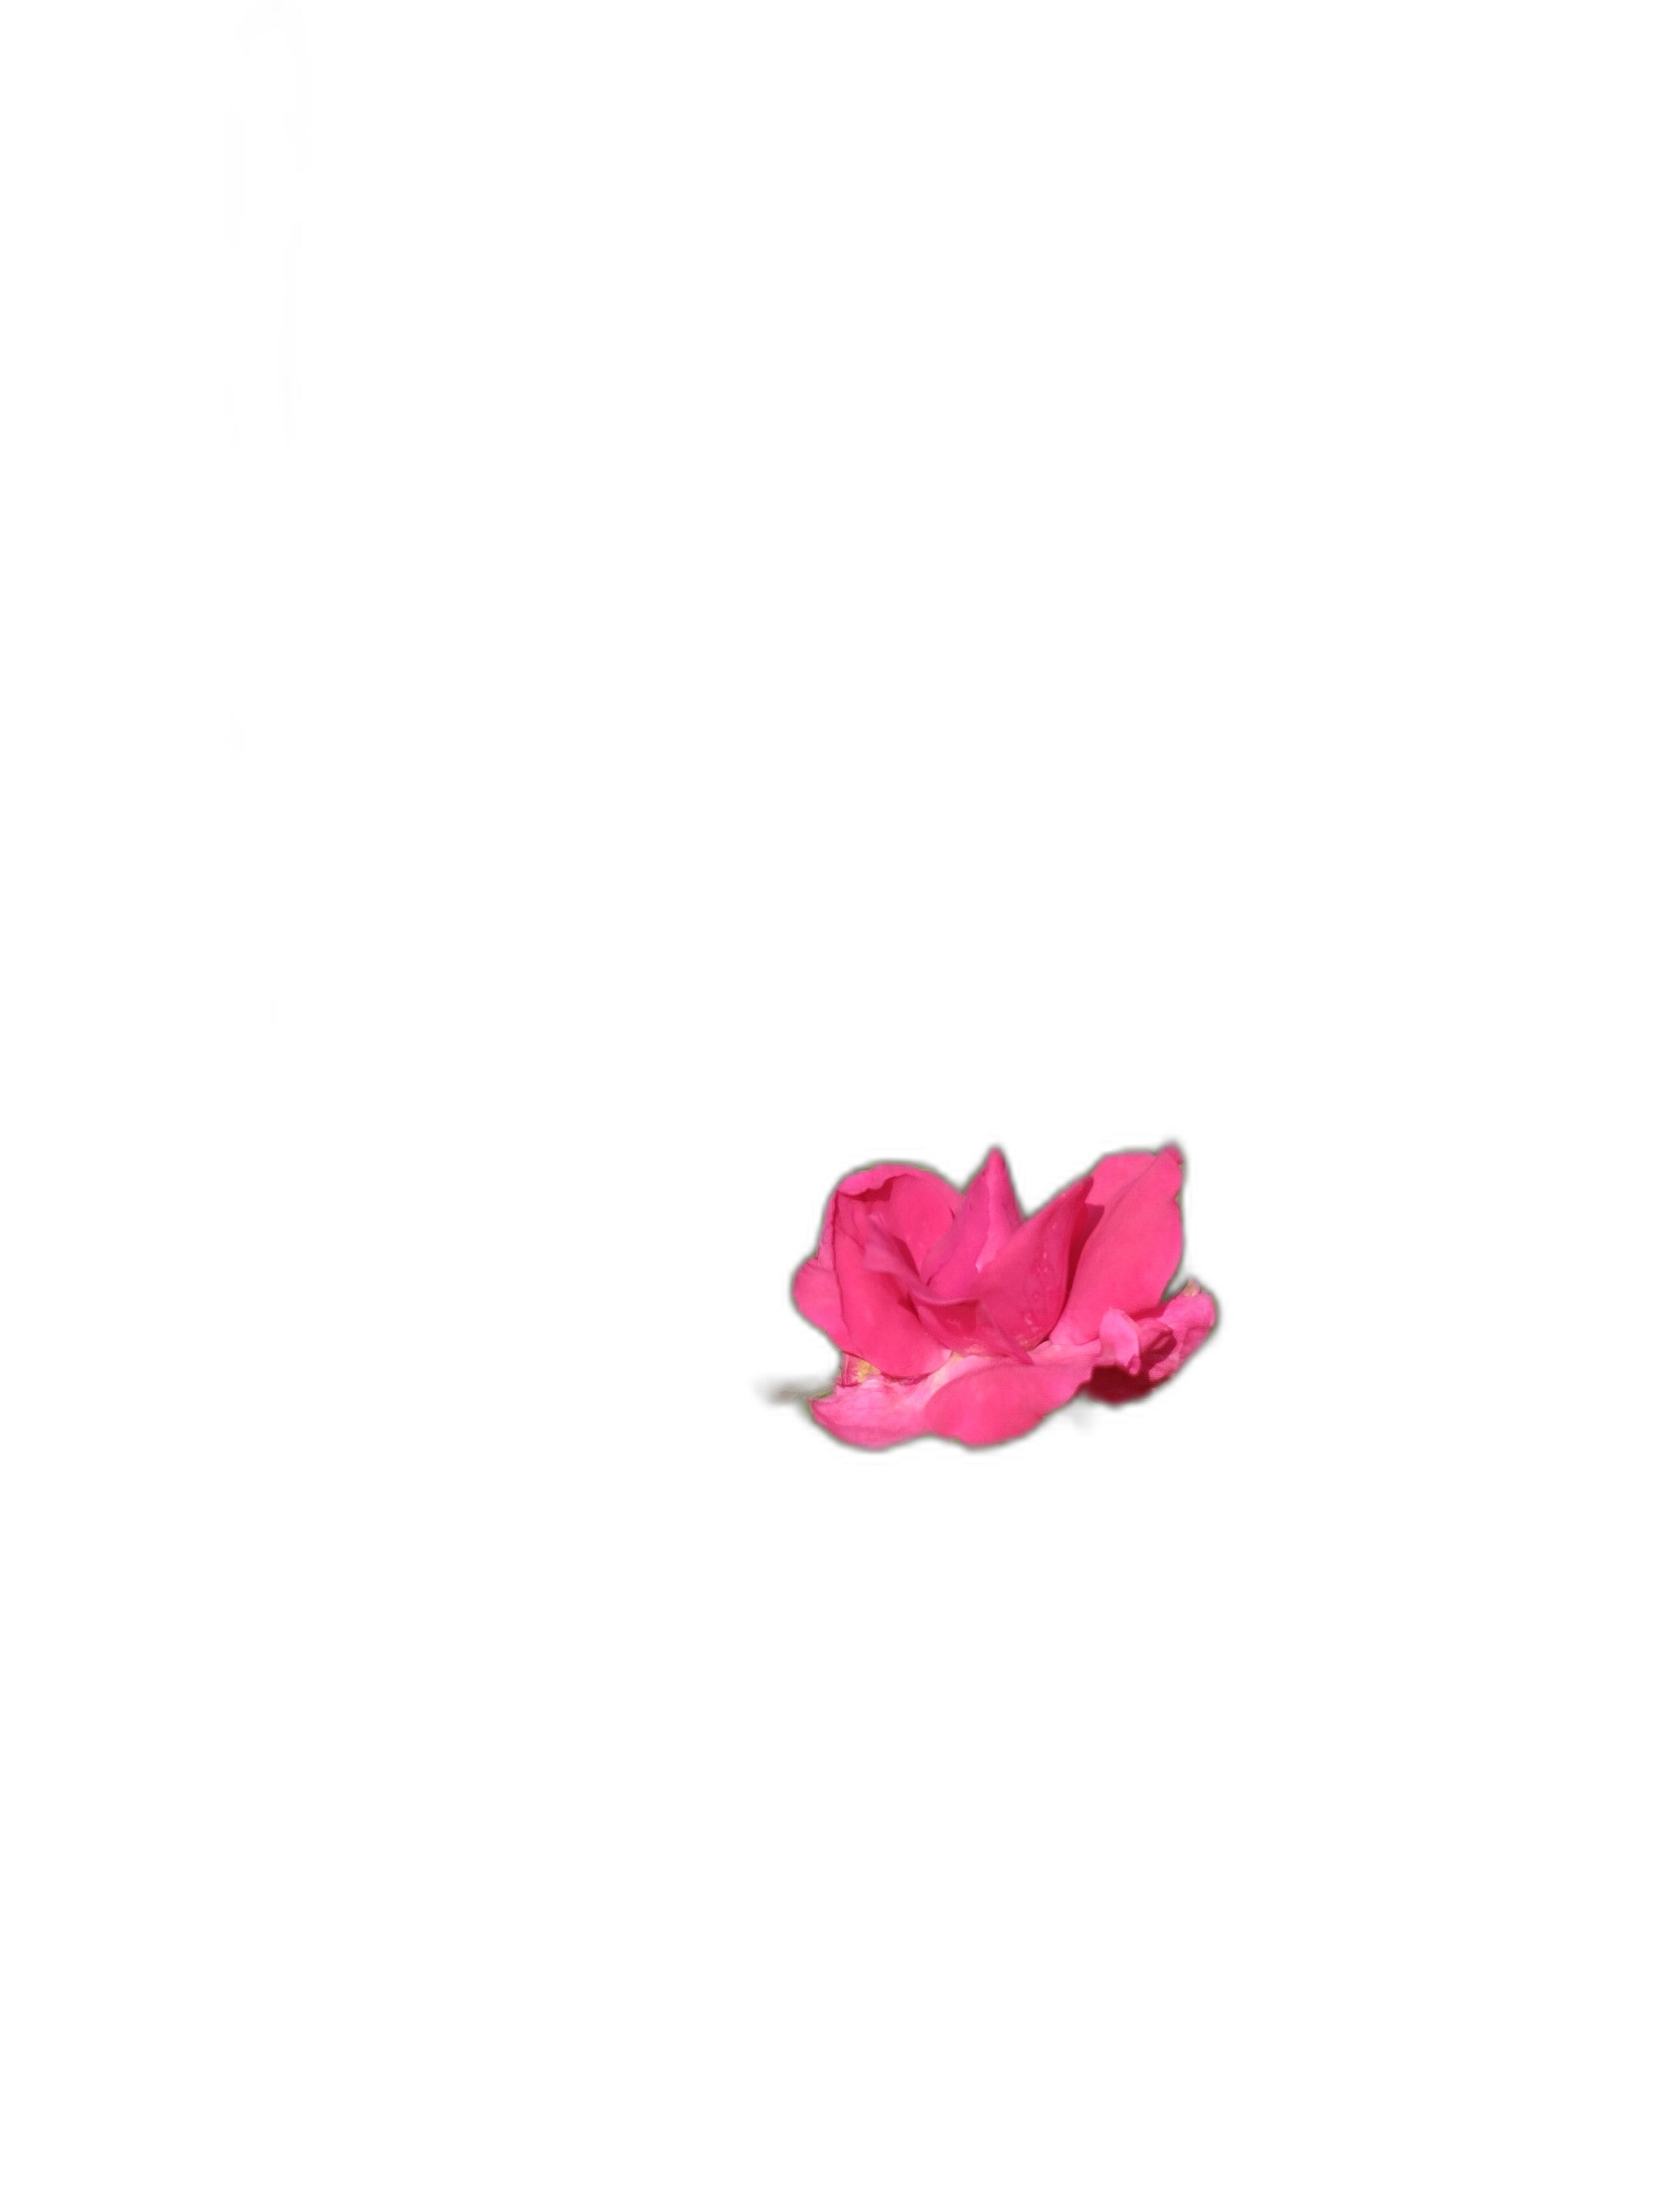
Label: Rose